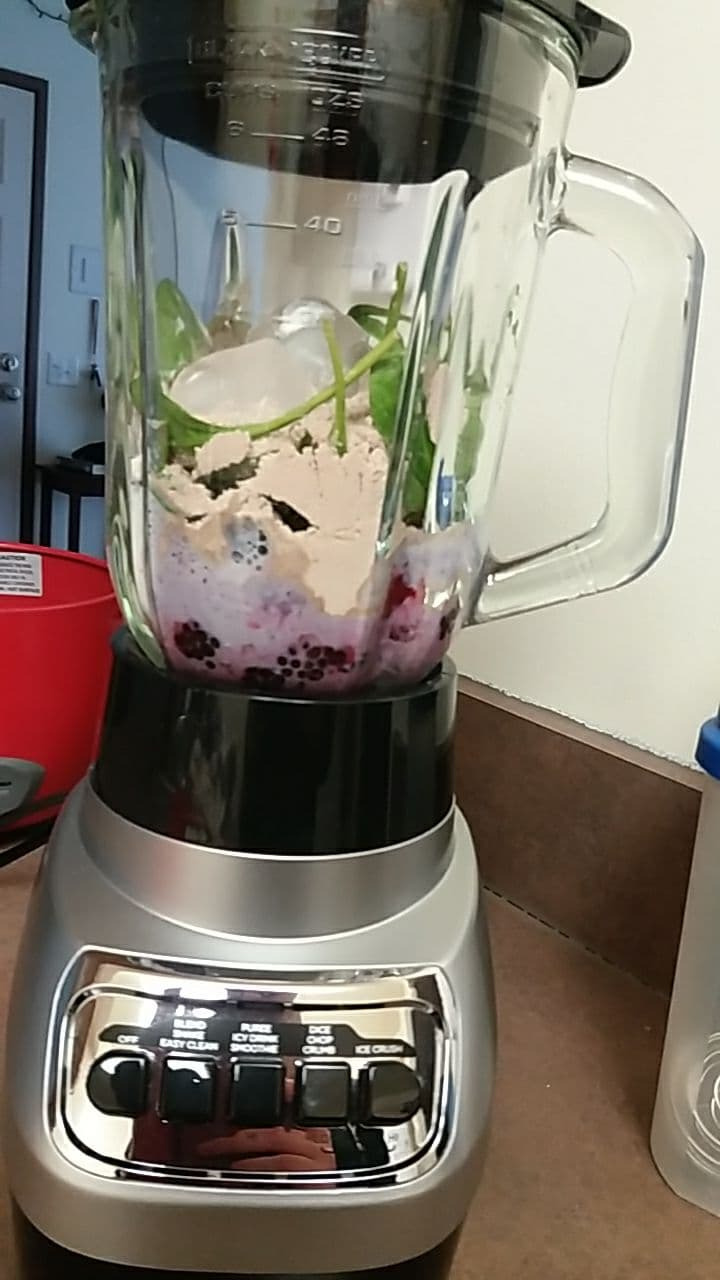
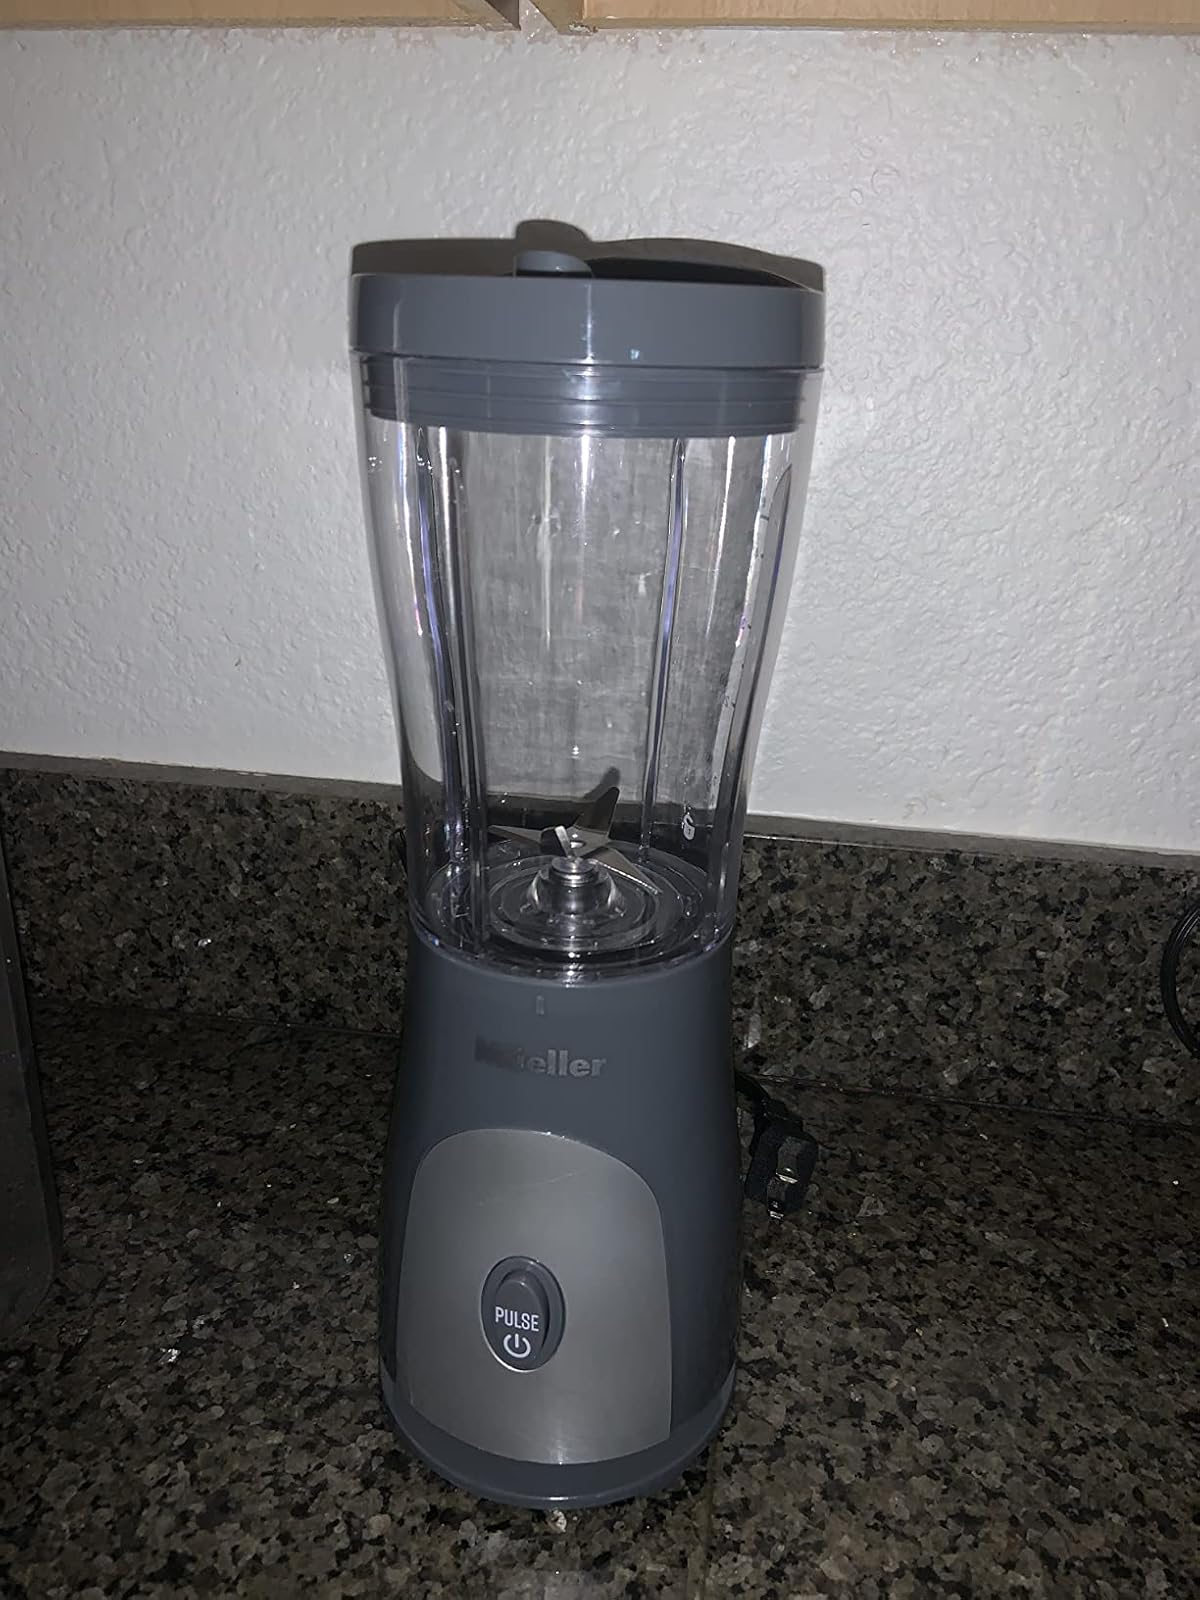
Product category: items_blender
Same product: no